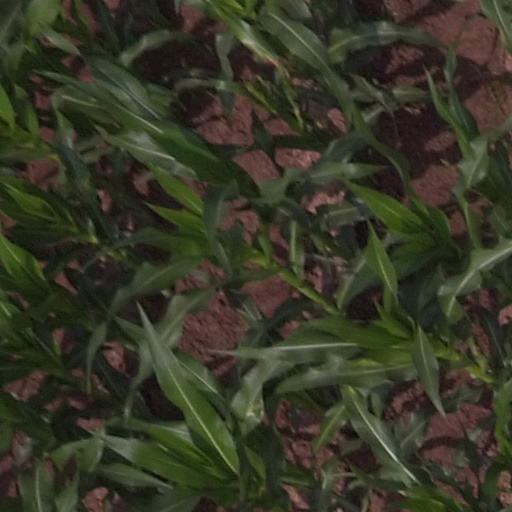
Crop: maize; corn